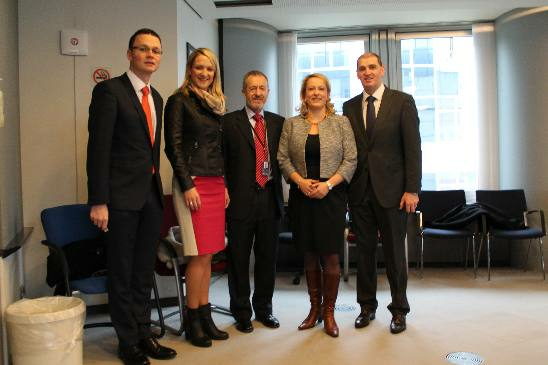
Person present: Yes